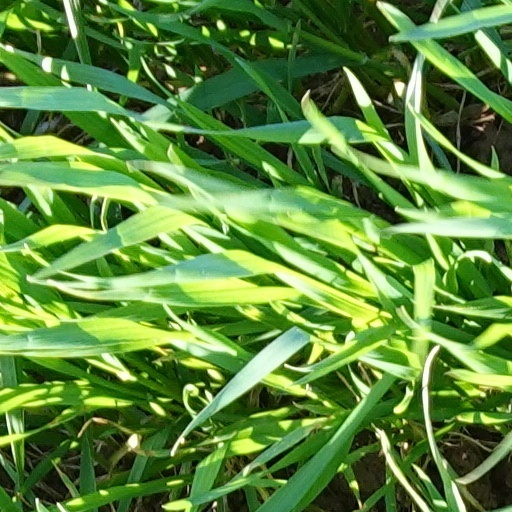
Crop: wheat